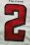
Number: 2